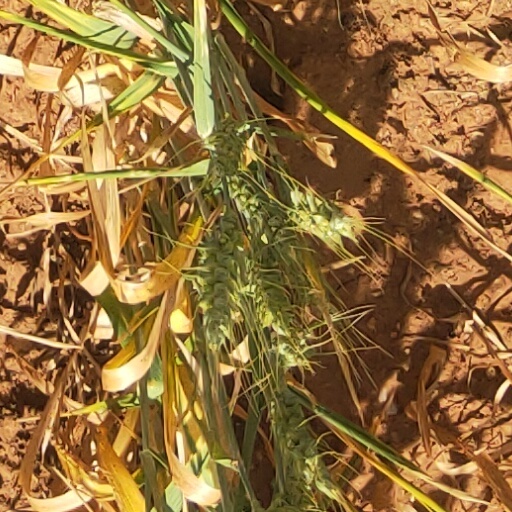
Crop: wheat